Cope Bros & Co

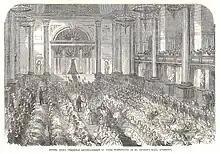
Copes Christmas Entertainment 1864 Illustrated London News

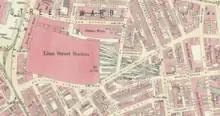
Lord Nelson Street Liverpool in 1890

Cope's held a leadership position in British advertising. Smoking had been common for centuries but the innovations comprised brand names, heavy advertising, and market segmentation according to class. An innovative appeal was to health consciousness; the ads directed at the middle-class promised that "smoke not only checks disease but preserves the lungs." A rugged heavy taste was pitched to working men, soldiers and sailors, while "delicately fragrant" was part of the appeal to the upper-class. The packaging was attractive, posters were omnipresent to show that smoking was a normal part of English life; lobbying was used to undercut the anti-tobacco lobby.